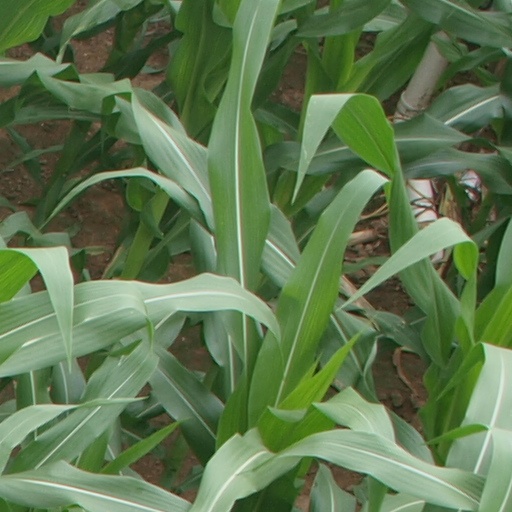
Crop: maize; corn